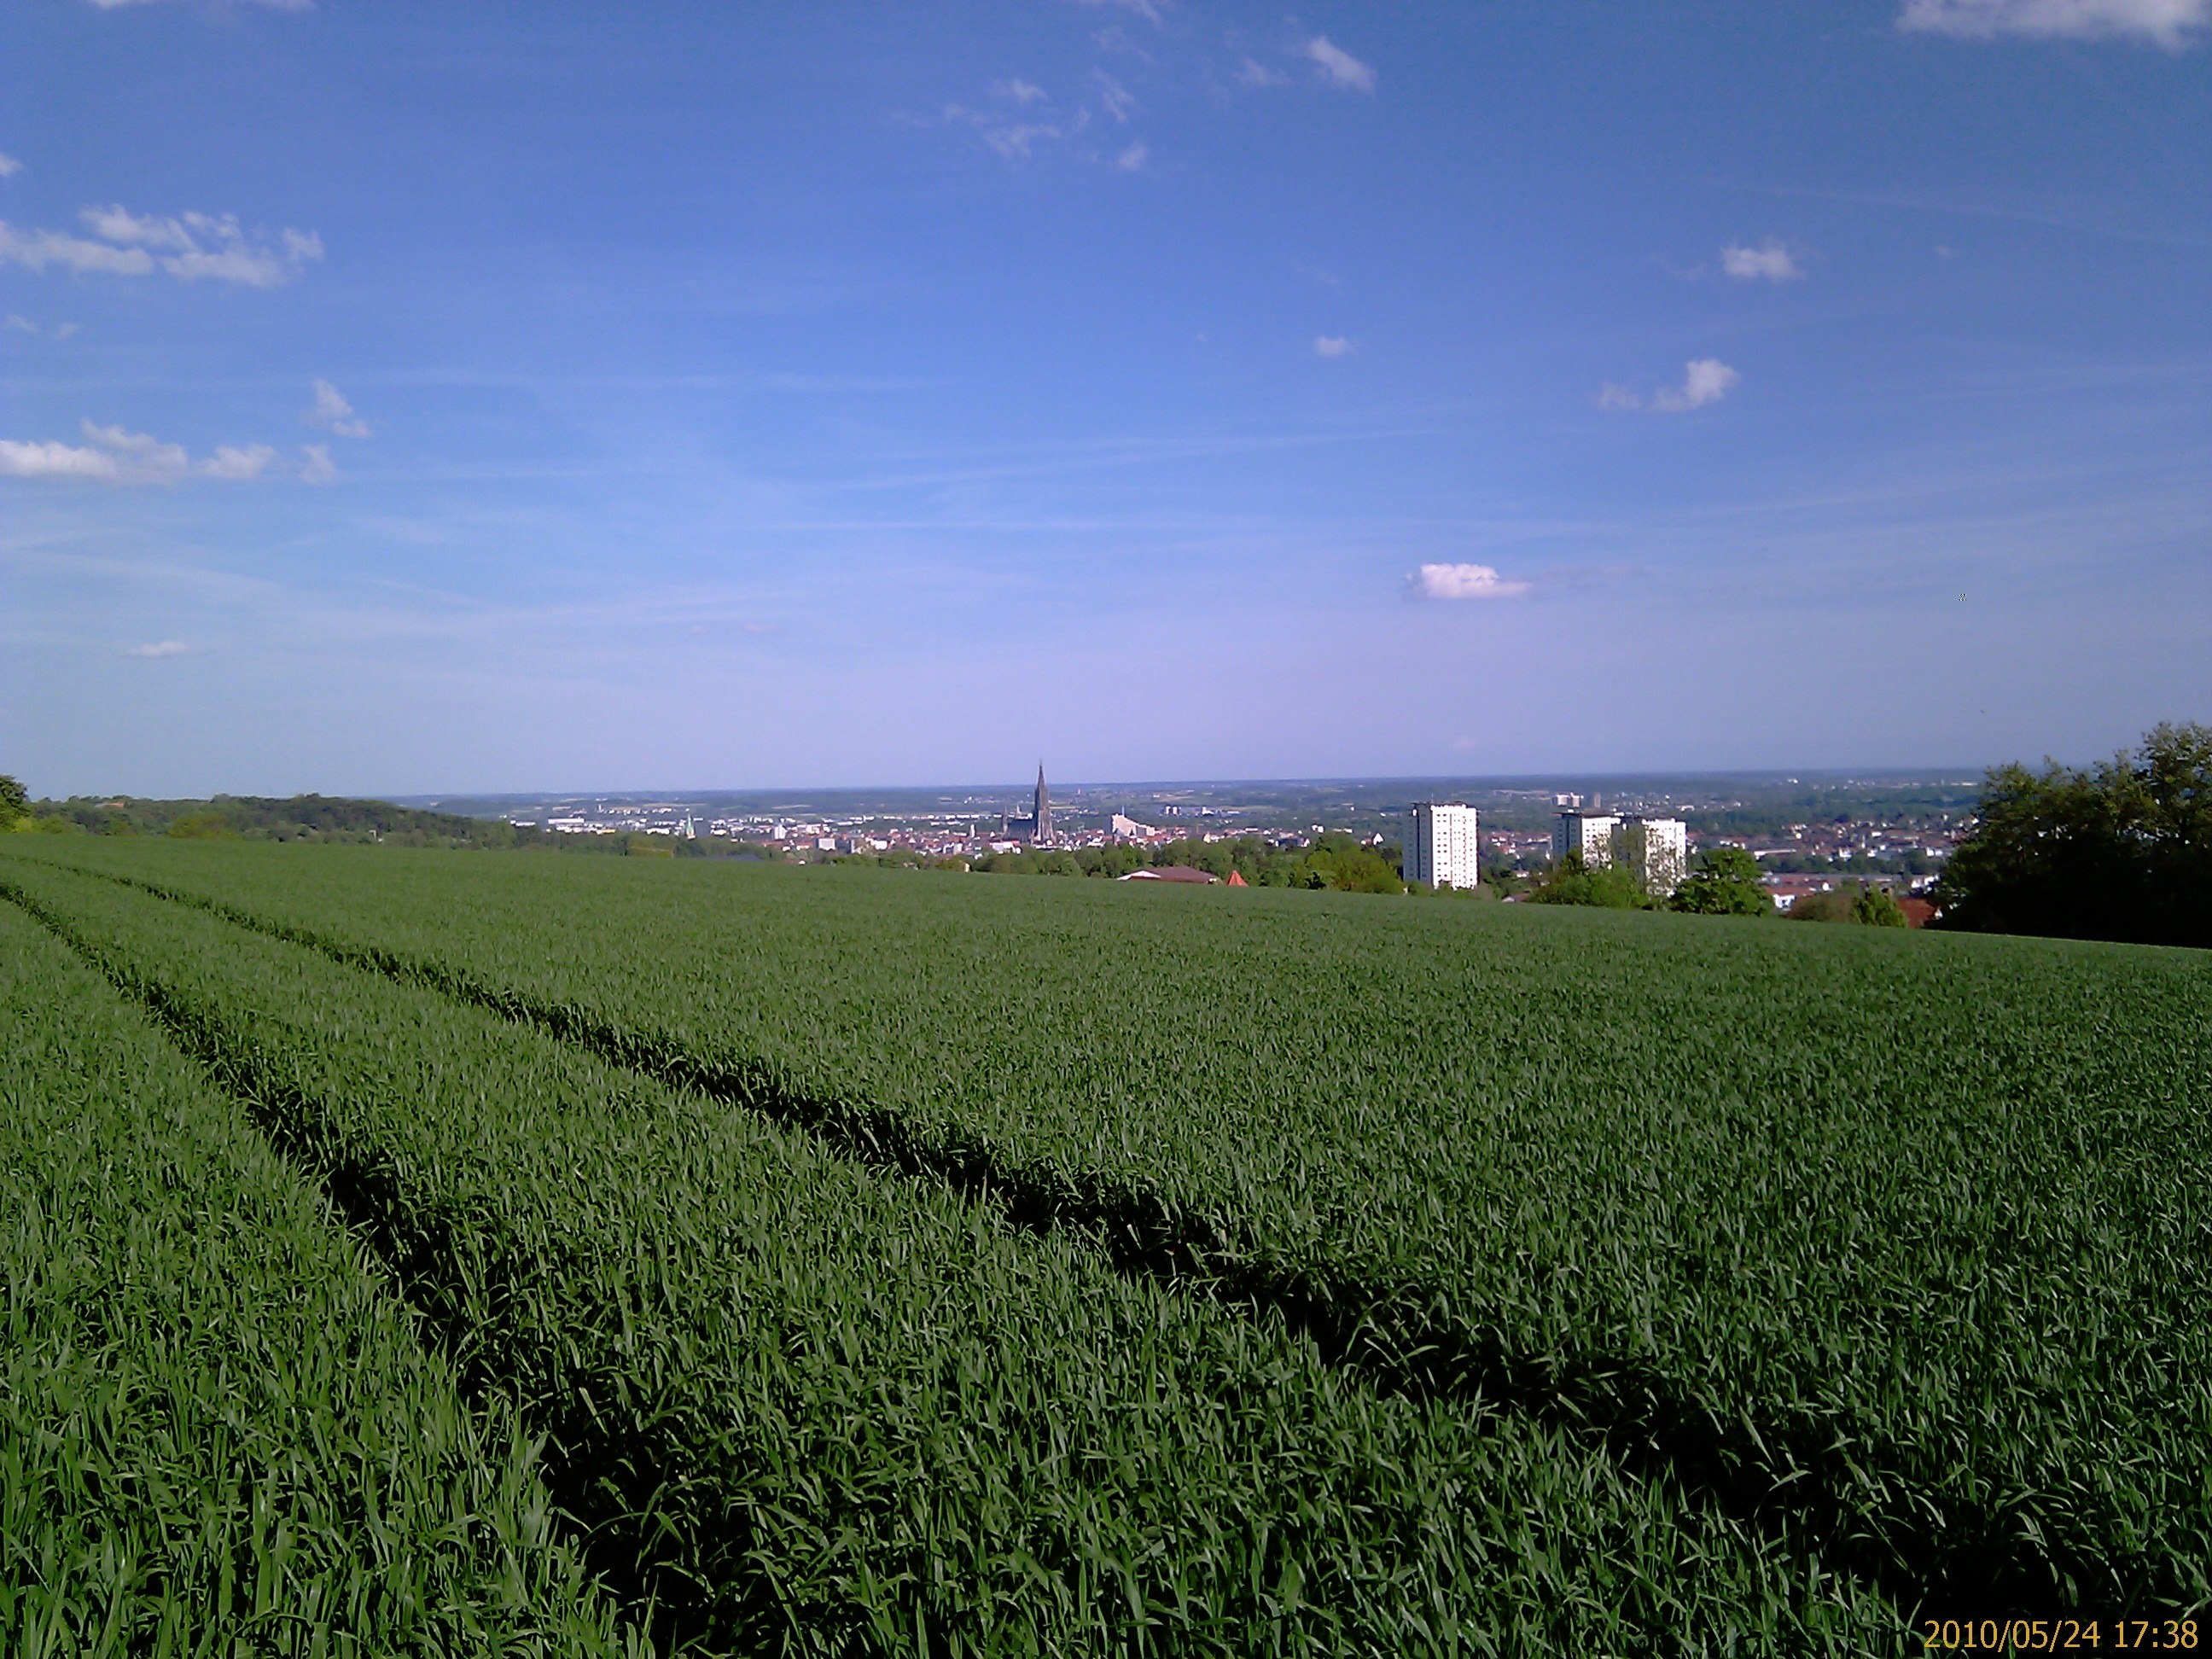
landscape, grass, horizon, cloud, plant, sky, field, farm, lawn, meadow, prairie, sunlight, hill, flower, view, crop, soil, agriculture, plain, grassland, outlook, plantation, ulm, rural area, paddy field, grass family